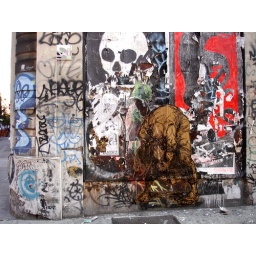
Woodcut on kraft paper pasted on wall, by street artist ELBOW-TOE.